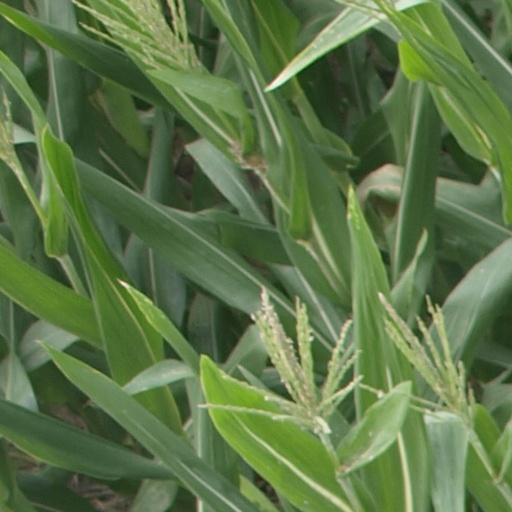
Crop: maize; corn